Matt Moore (American football)

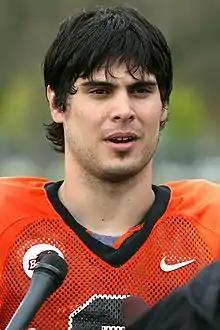
Moore with the Oregon State Beavers in 2006

Matthew Erickson Moore (born August 9, 1984) is an American former professional football player who was a quarterback in the National Football League (NFL). He played college football for the UCLA Bruins and Oregon State Beavers before signing with the Dallas Cowboys as an undrafted free agent in 2007. Moore was also a member of the Carolina Panthers, Kansas City Chiefs, and Miami Dolphins.